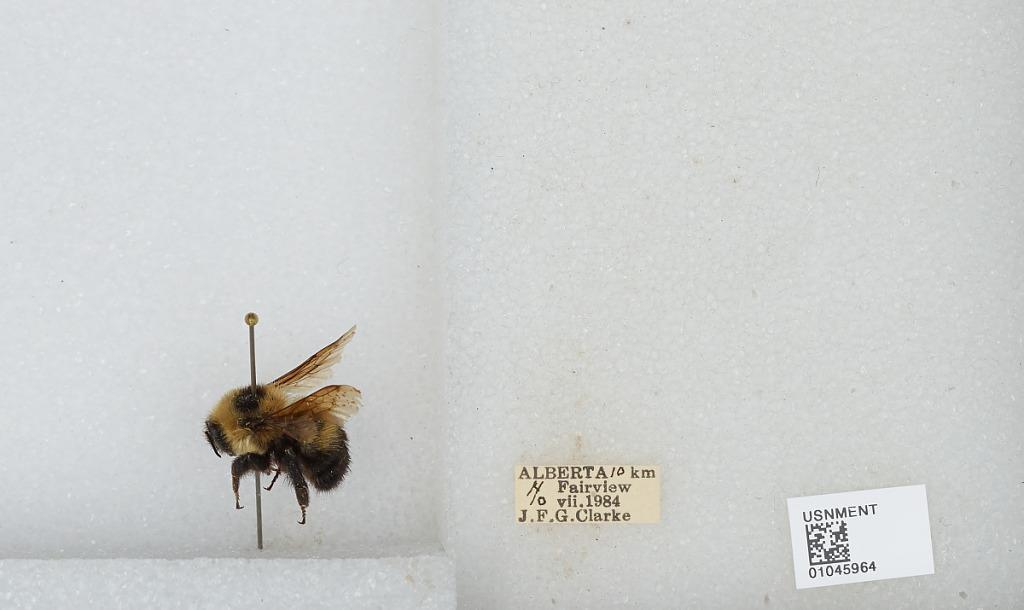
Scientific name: Bombus sp.
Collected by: J. Clarke
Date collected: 1984-7-10
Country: Canada
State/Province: Alberta
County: Lethbridge
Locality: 10 km North of Fairview
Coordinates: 56.1564, -118.4